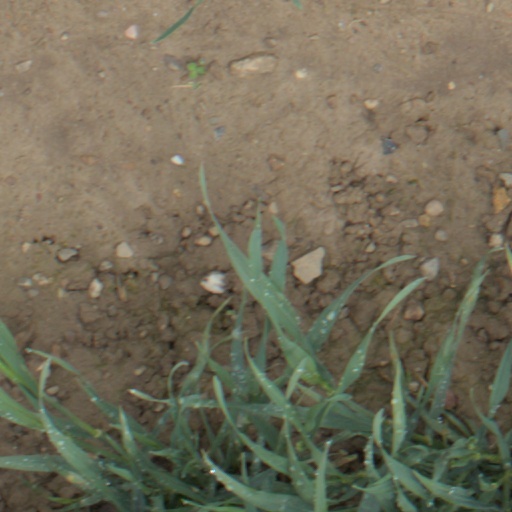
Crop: wheat